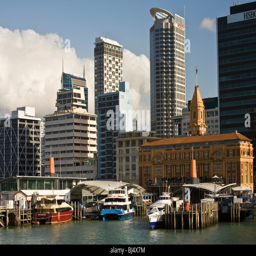
ferries and harbour cruises originate